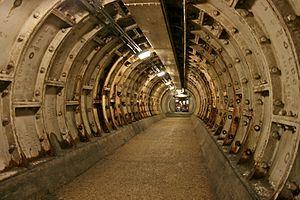
Le tunnel piéton de Greenwich est un tunnel de l'est de Londres qui relie le sud de l'Île aux Chiens au nord de la ville de Greenwich en passant sous la Tamise.